List of ancient Romans

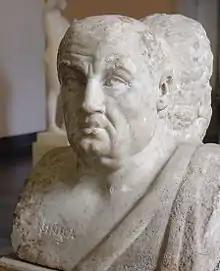
Bust of Seneca the Younger

Publius Plautius Hypsaeus - praetor, quaestor, and aedile